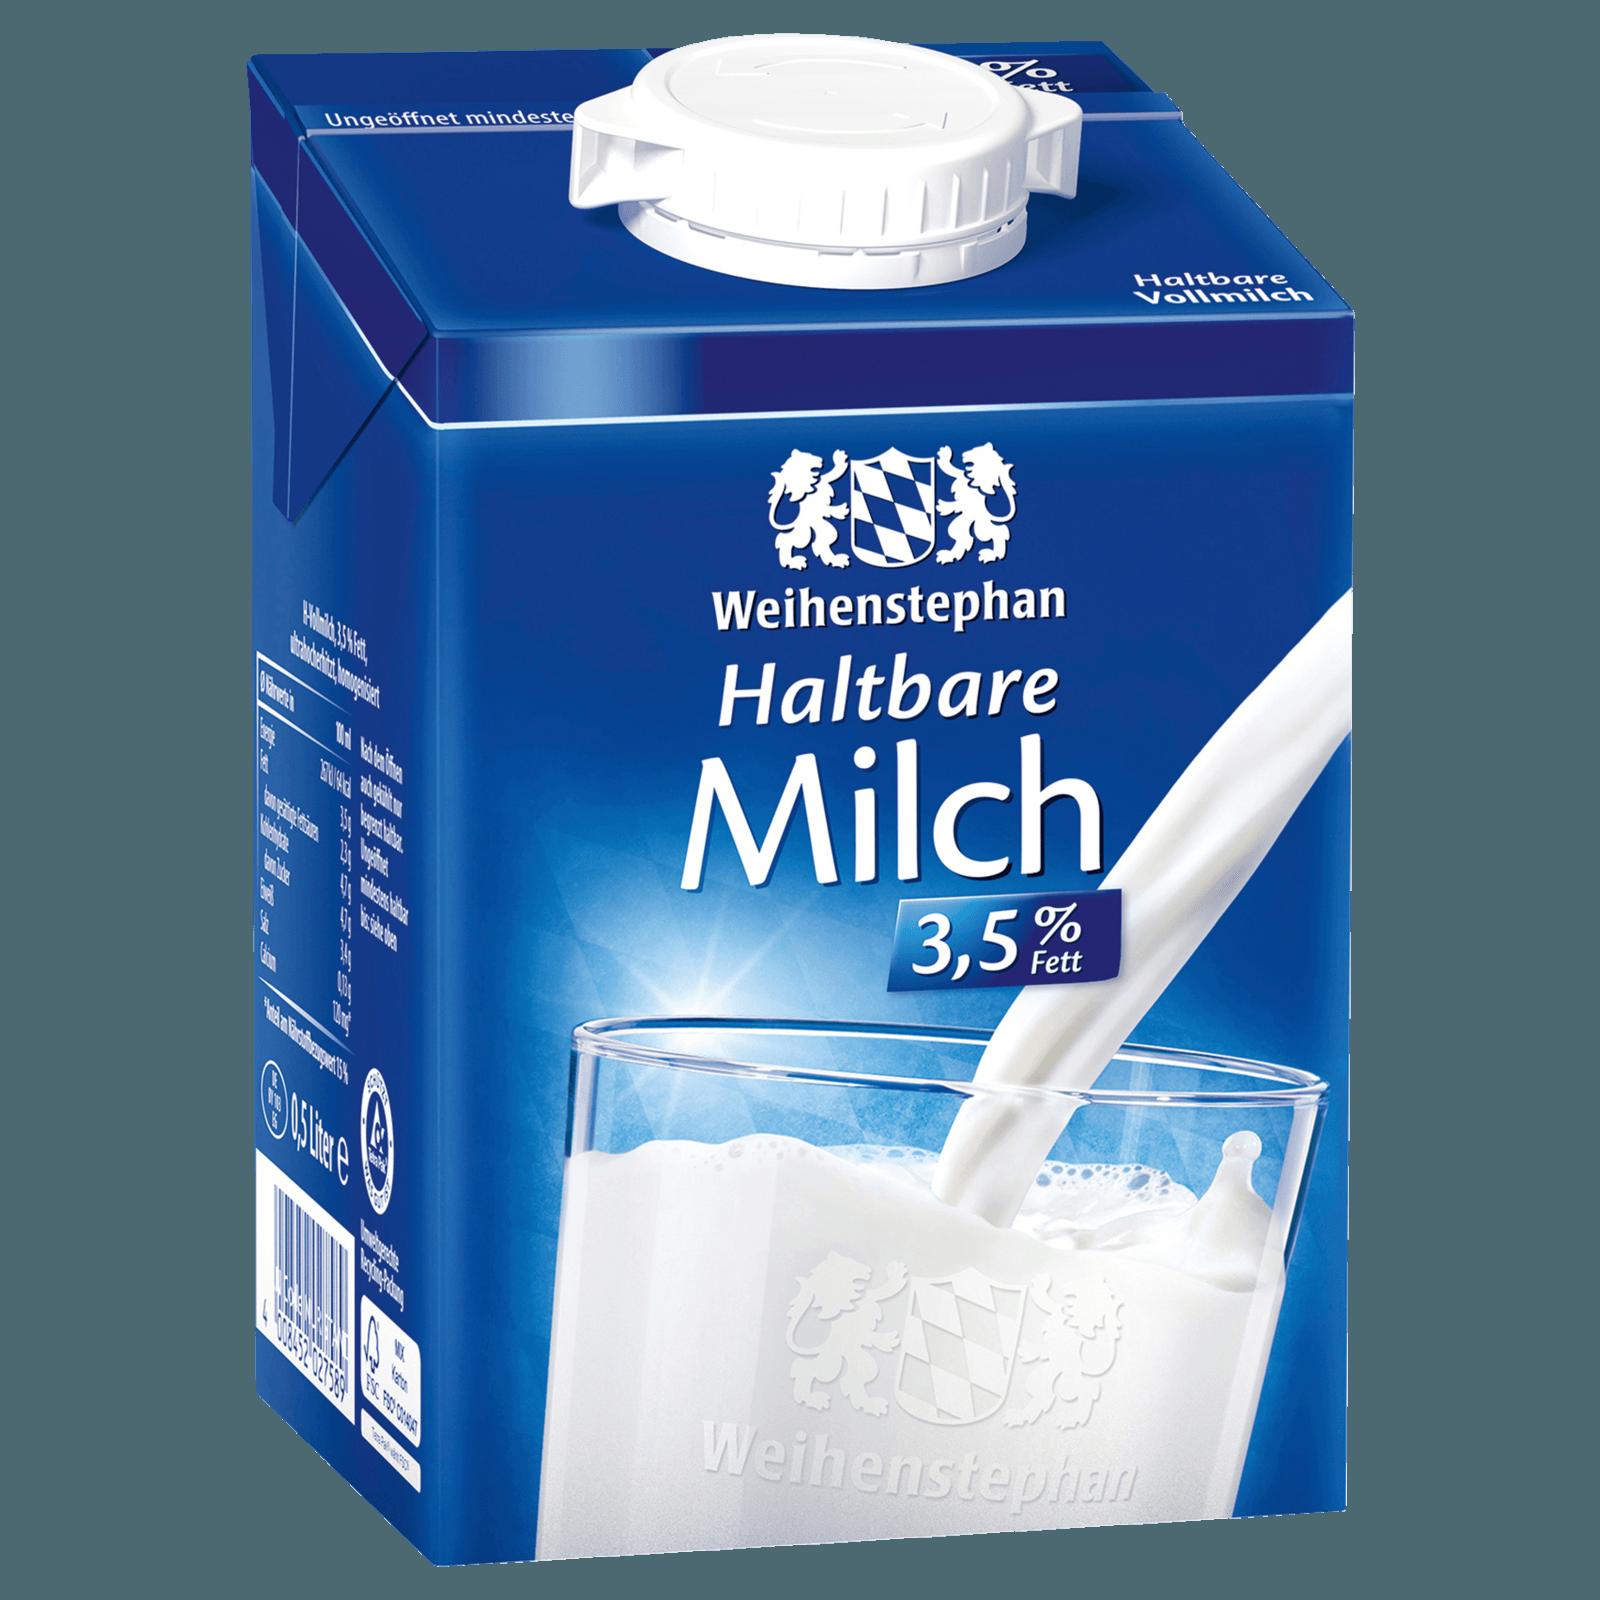
Waste category: cardboard